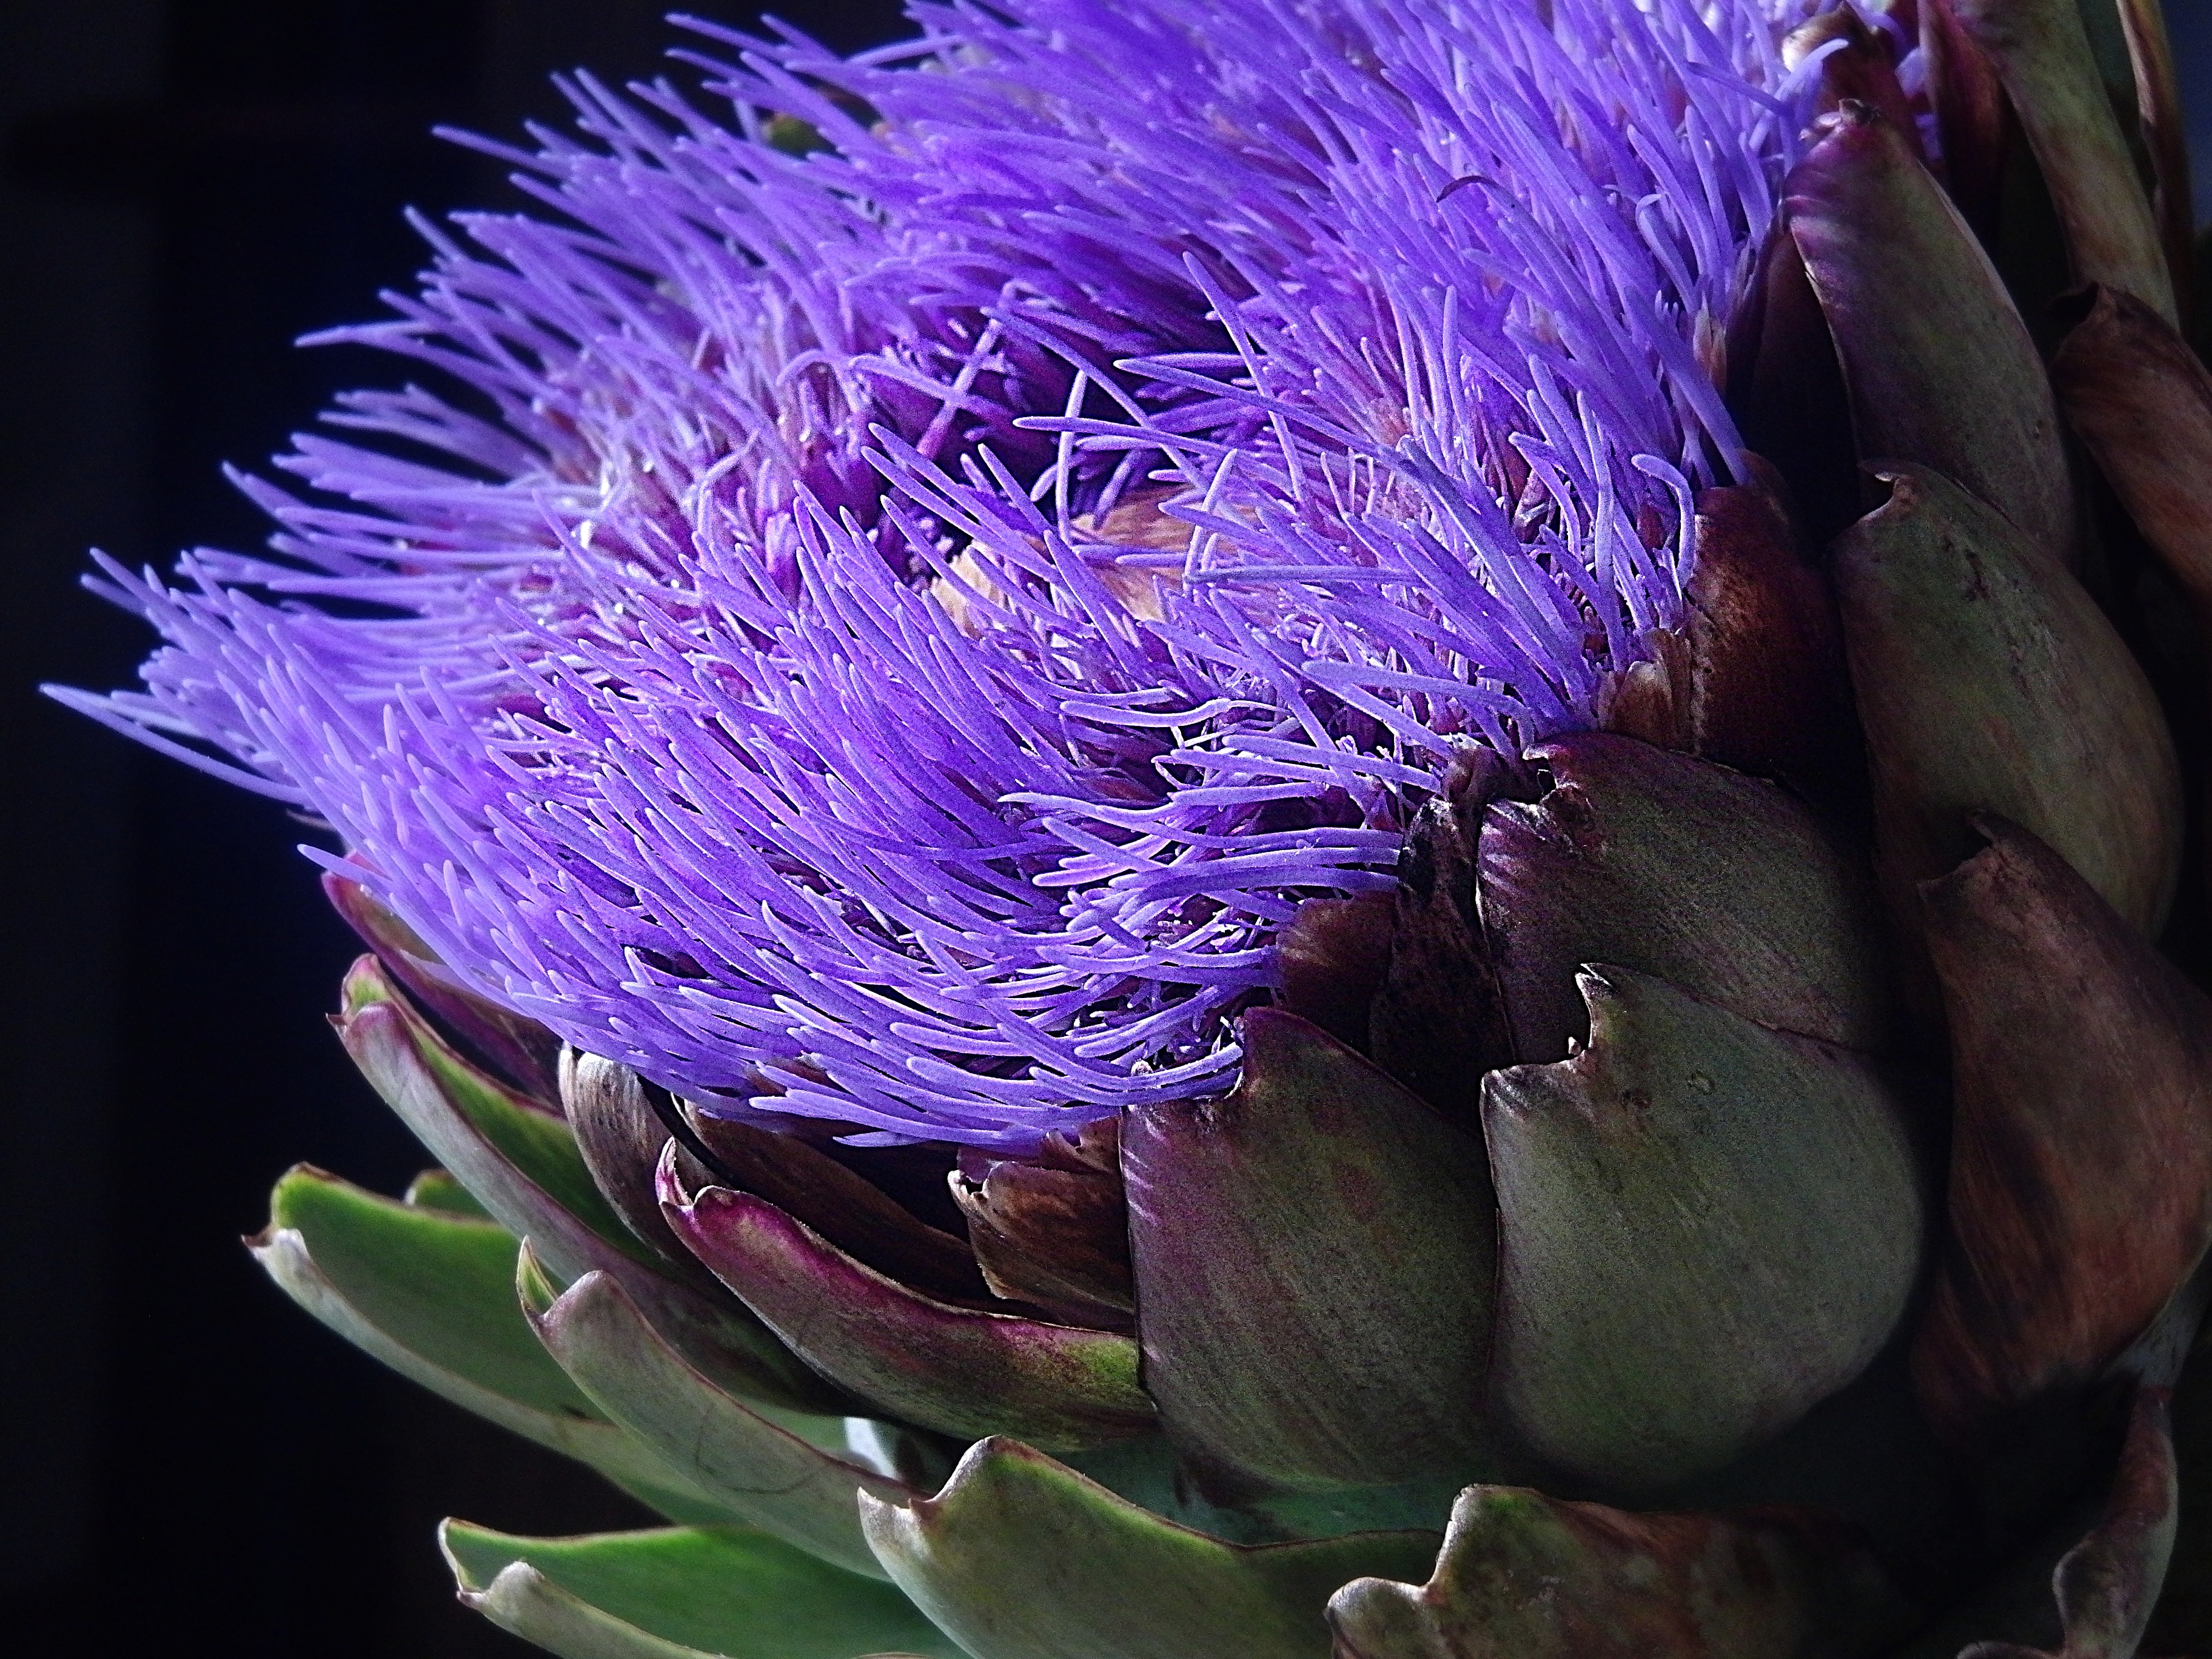
blossom, plant, flower, purple, petal, bloom, produce, vegetable, botany, flora, artichoke, vegetables, violet, thistle, macro photography, flowering plant, daisy family, artichoke flower, plant stem, land plant, artichoke thistle